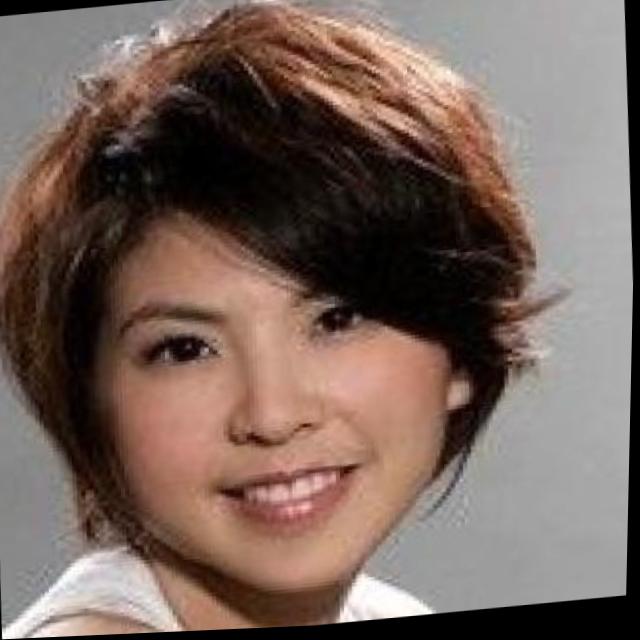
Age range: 21-44